Sokograd (Pliva)

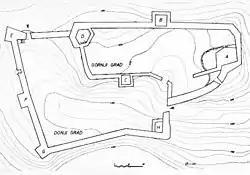

In the beginning, Sokograd consisted only of the so-called fortified tower (A) with a small courtyard. The city was later expanded to today's "Upper Town, to which the Lower Town" was later added, after which the ramparts and towers were strengthened and adapted to the use of firearms. One of the last stages in the development of the fort was the construction of a tower on the other side of the Sokocnica canyon , which protected Sokograd from artillery attacks in the west. On the ramparts of the fort can be seen three layers of construction and development of the city, which characterize the state in which the fortress was located.